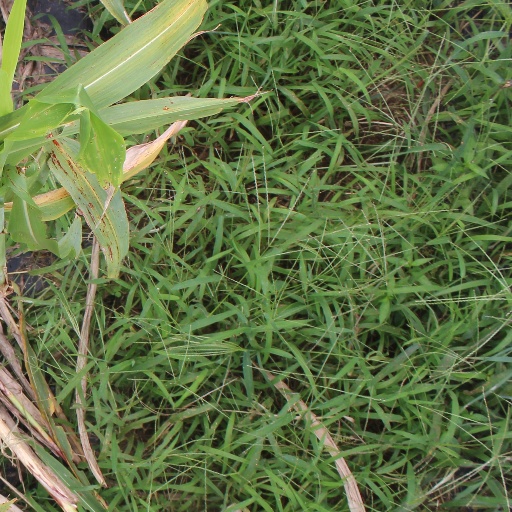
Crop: sorghum